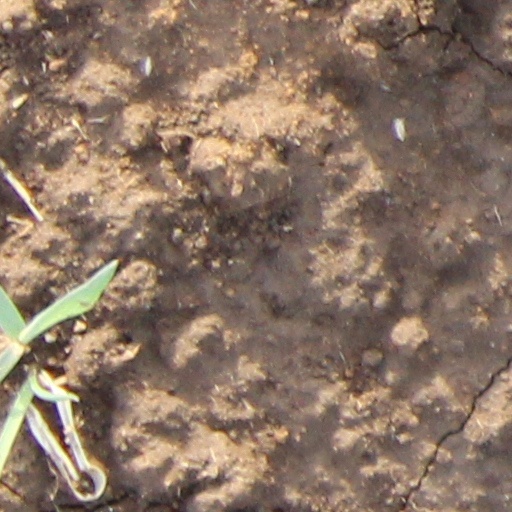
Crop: wheat